Yangjiadun station

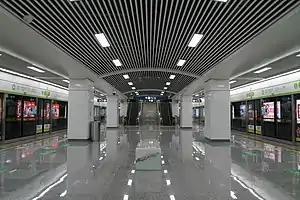

Yangjiadun is a metro station on Line 4 of the Hangzhou Metro in China. It is located in the Binjiang District of Hangzhou.